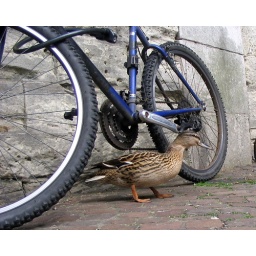
it's a duck under a bike